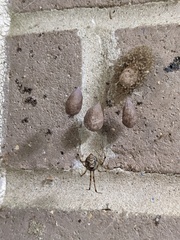
Species: Parasteatoda_tepidariorum